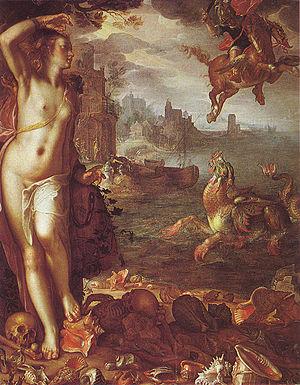
Persée secourant Andromède
L'âge d'or de la peinture néerlandaise est le nom donné à la peinture des Pays-Bas durant le siècle d'or néerlandais, une période de l'histoire de ce pays qui correspond à peu près au XVIIᵉ siècle. Les Provinces-Unies forment alors la nation la plus prospère d'Europe et dominent le commerce, l'art et la science du continent. Les provinces ayant constitué ce nouvel État sont des centres artistiques moins importants que les villes de Flandre, mais les bouleversements et les migrations de populations dus à la guerre de Quatre-Vingts Ans, ainsi que la rupture avec les traditions culturelles monarchiste et catholique, font que l'art néerlandais a besoin de se réinventer entièrement, une tâche qu'il accomplit avec succès.